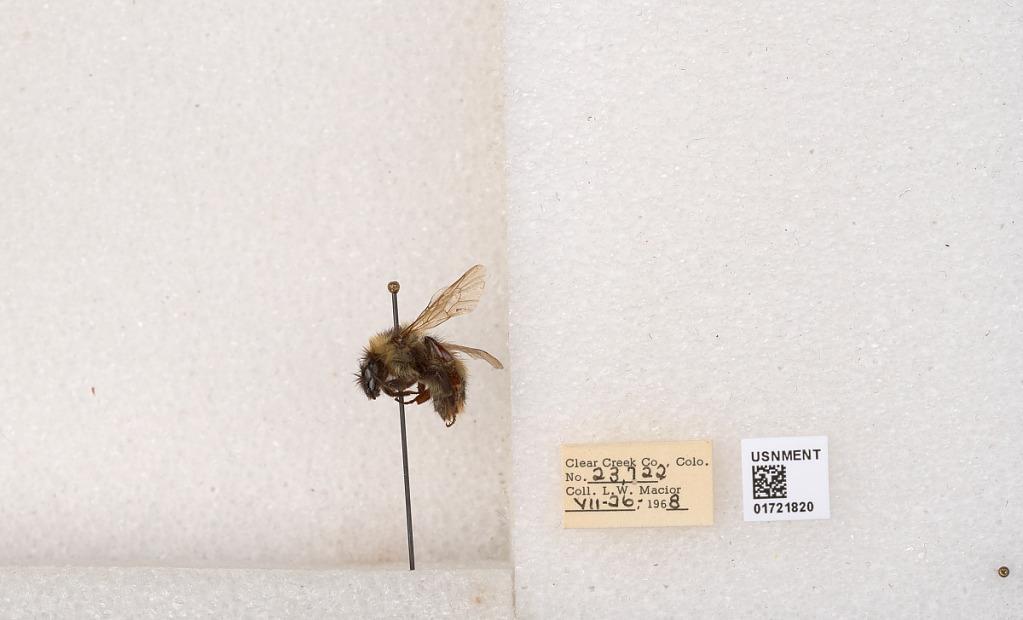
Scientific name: Bombus kirbyellus
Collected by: L. Macior
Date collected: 1968-7-26
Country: United States
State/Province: Colorado
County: Clear Creek
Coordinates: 39.6891, -105.644